Church of Sant Serni de Canillo

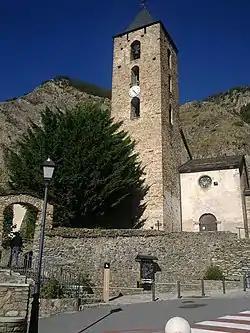

The Church of Sant Serni de Canillo is a church located in Canillo, Andorra, and was constructed in the 17th and 18th centuries. It is a heritage property registered in the Cultural Heritage of Andorra.